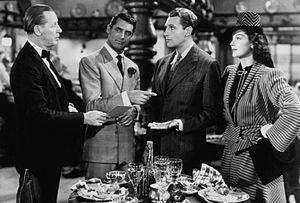
Robert Kalloch est un costumier de cinéma américain, de son nom complet Robert Mero Kalloch, III, né le 13 janvier 1893 à New York, mort le 19 octobre 1947 à Los Angeles.
Irving Bacon est un acteur américain, né à Saint Joseph le 6 septembre 1893, mort à Hollywood le 5 février 1965.
Howard Hawks [ˈhaʊəɹd hɔks], né le 30 mai 1896 et mort le 26 décembre 1977, est un réalisateur, producteur et scénariste américain. Il appartient à la période classique de Hollywood.